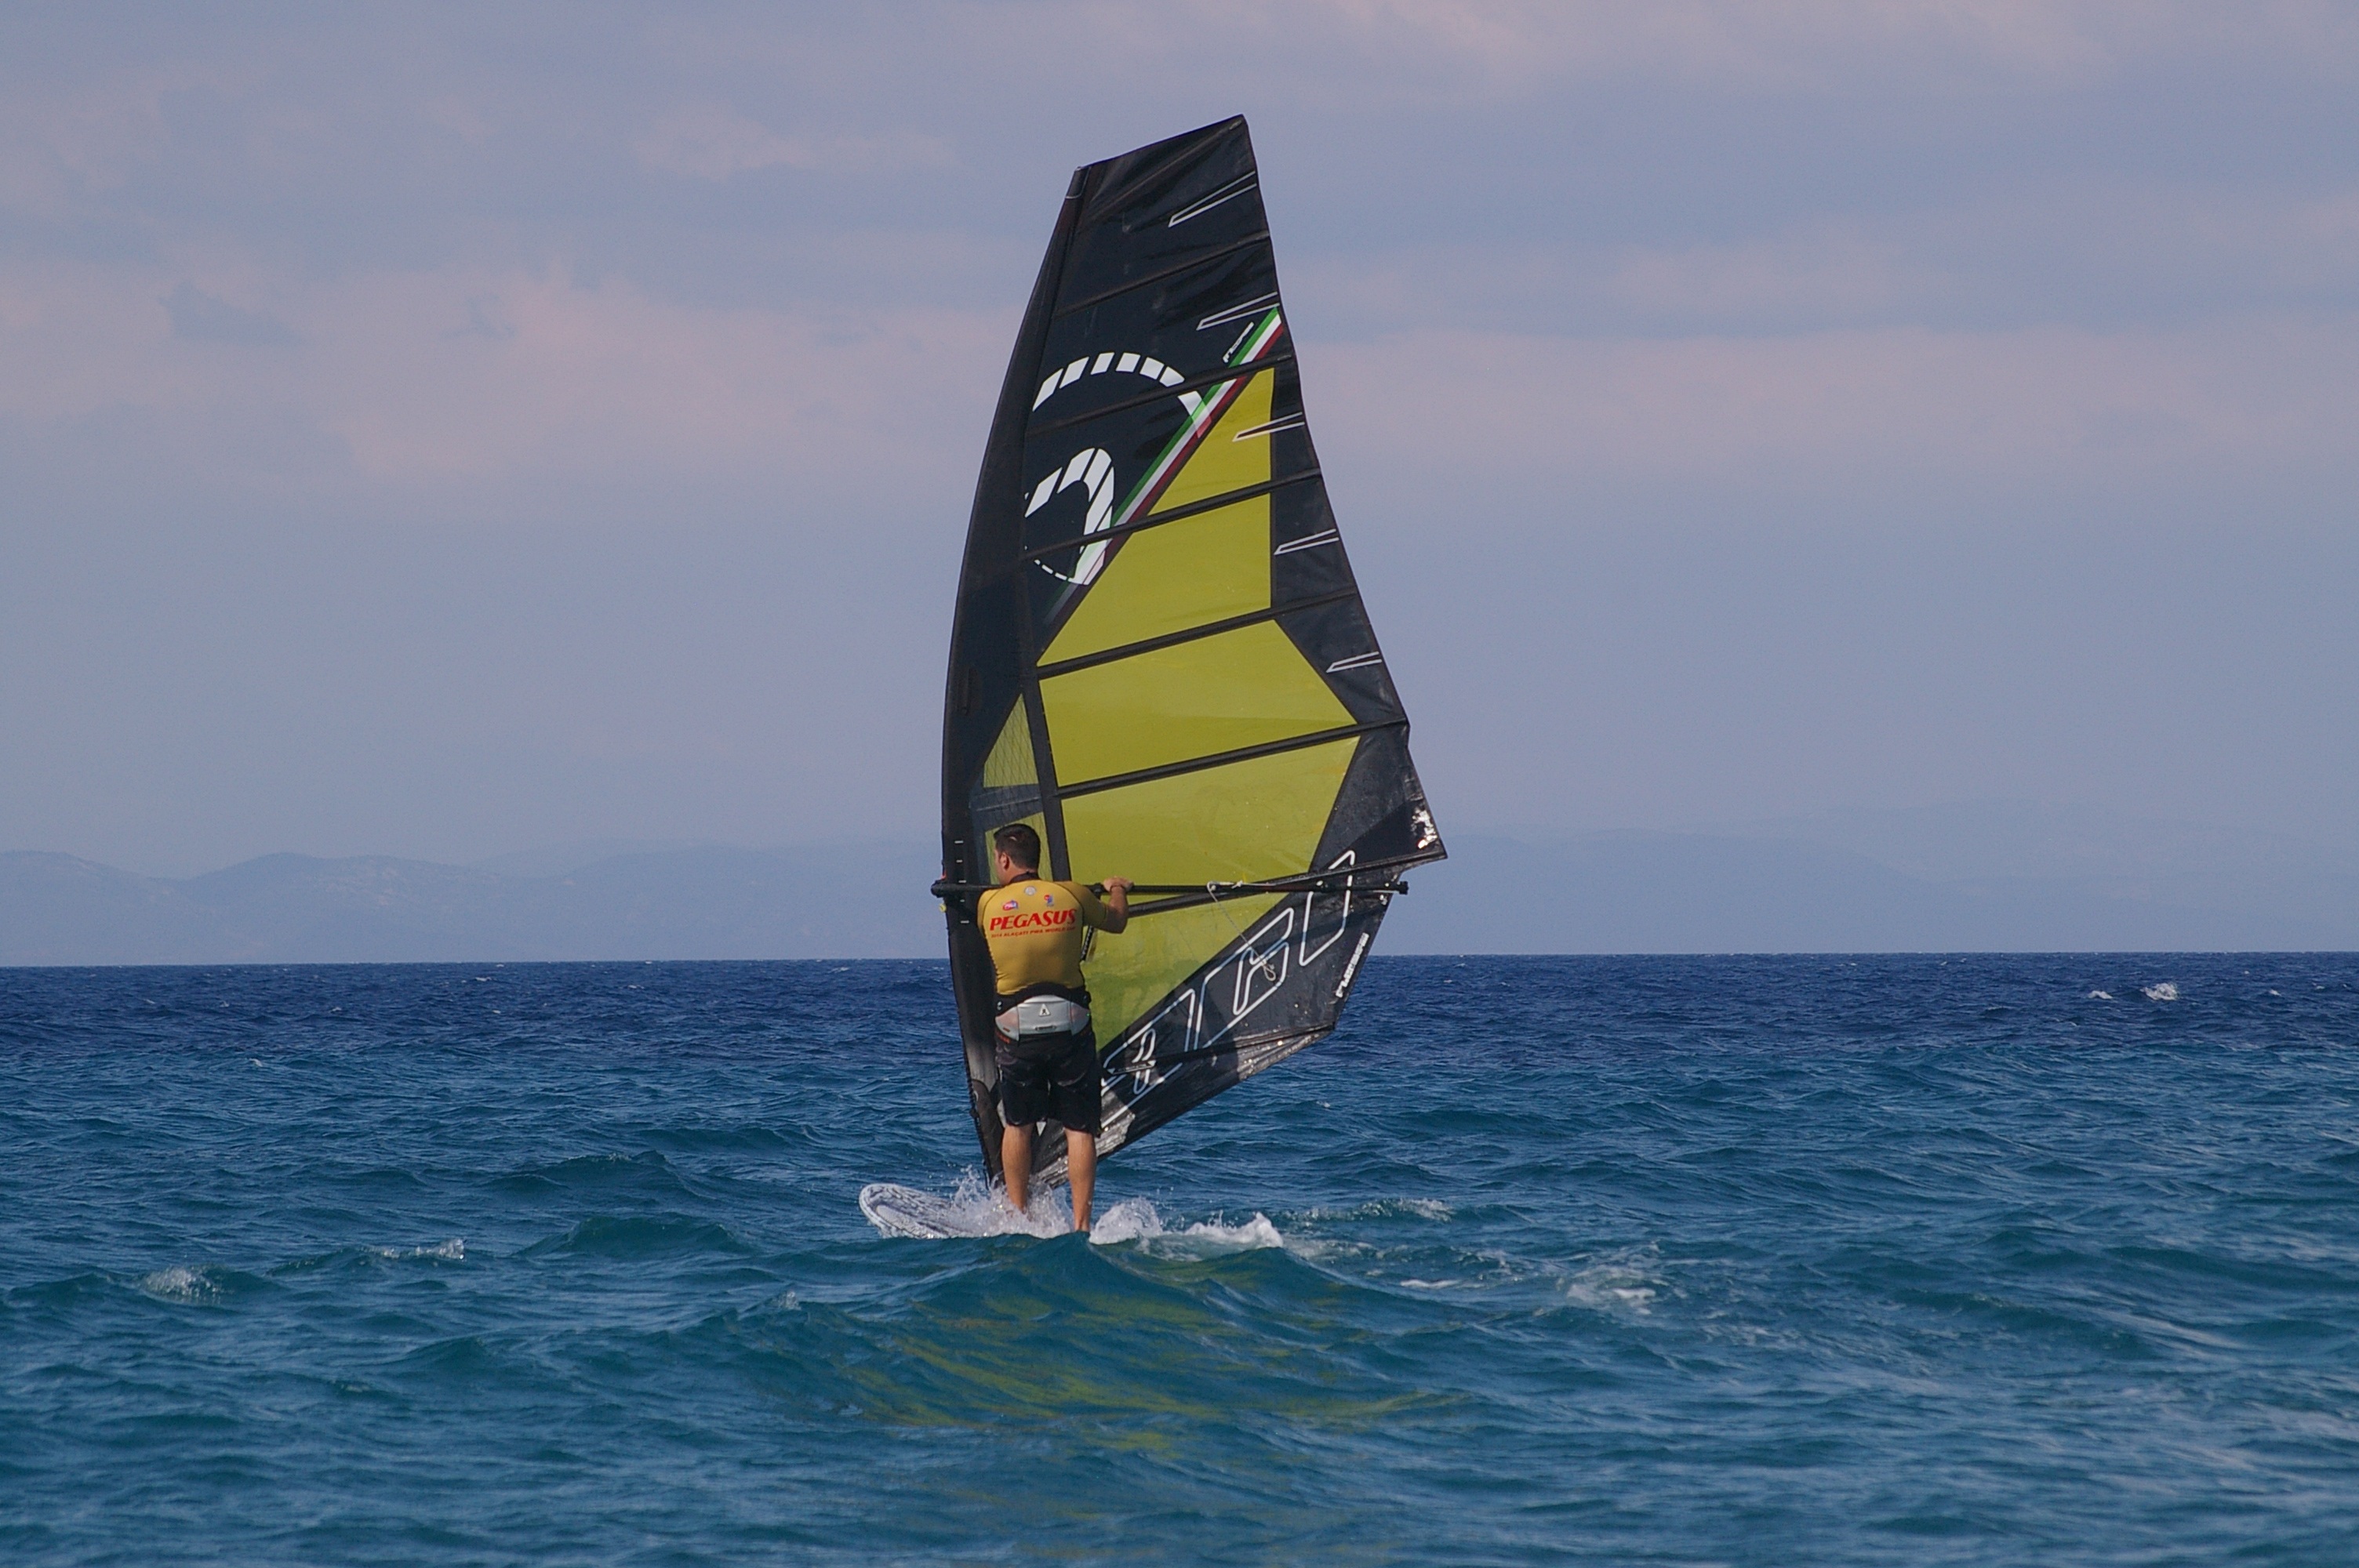
beach, sea, coast, water, ocean, sky, sun, sport, boat, wave, wind, summer, surfer, surf, surfing, vehicle, sailing, balance, surfboard, holiday, extreme sport, leisure, sailboat, skill, wind power, fun, sports, holidays, windsurfing, sail, greece, pleasure, powerful, sailing ship, water sports, water sport, recreational sports, windsport, wind surfing, samos, kokk ri, trend sports, wind wave, boardsport, surface water sports, dinghy sailing